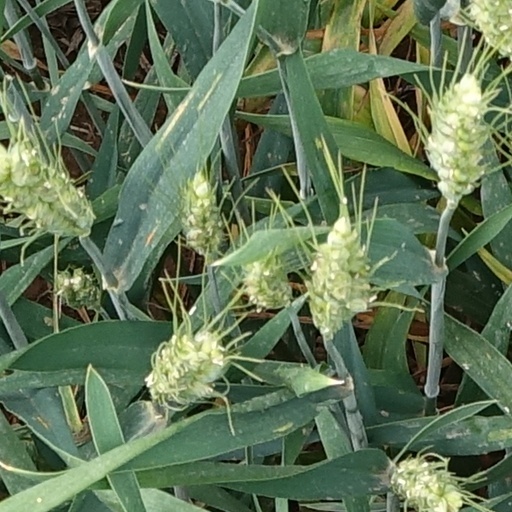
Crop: wheat